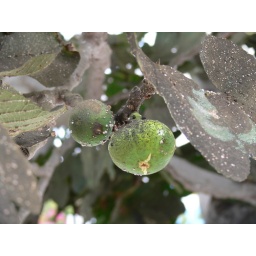
On a tree outside a house in Imerovigli.